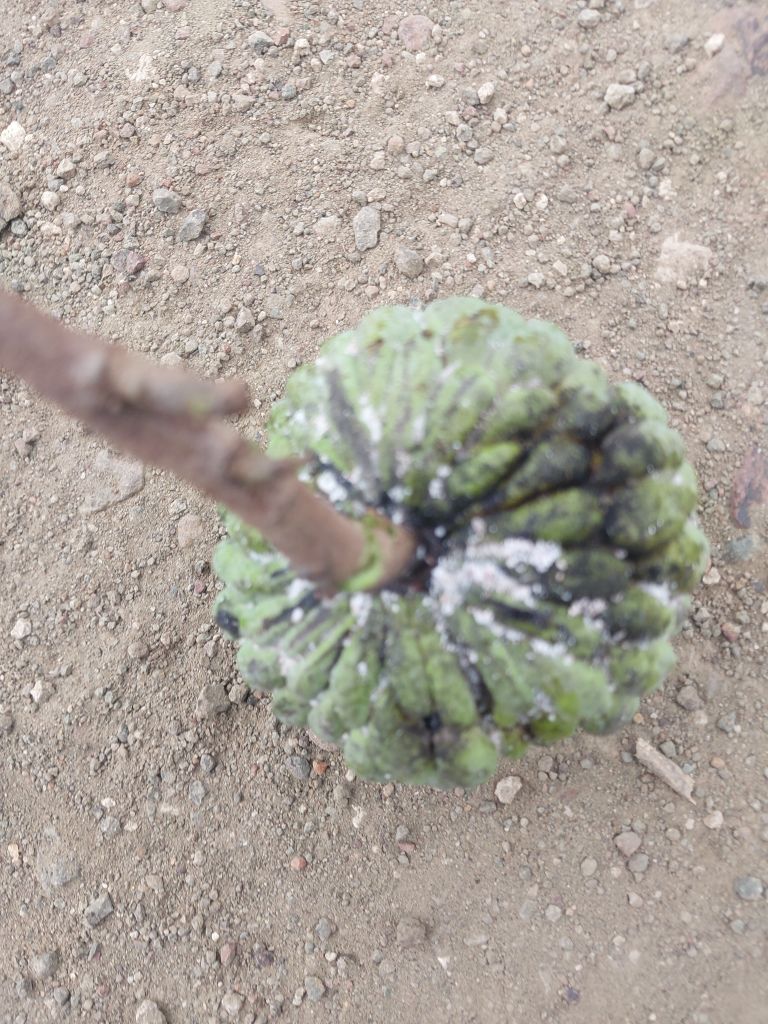
Disease label: Athracnose